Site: brandenburg
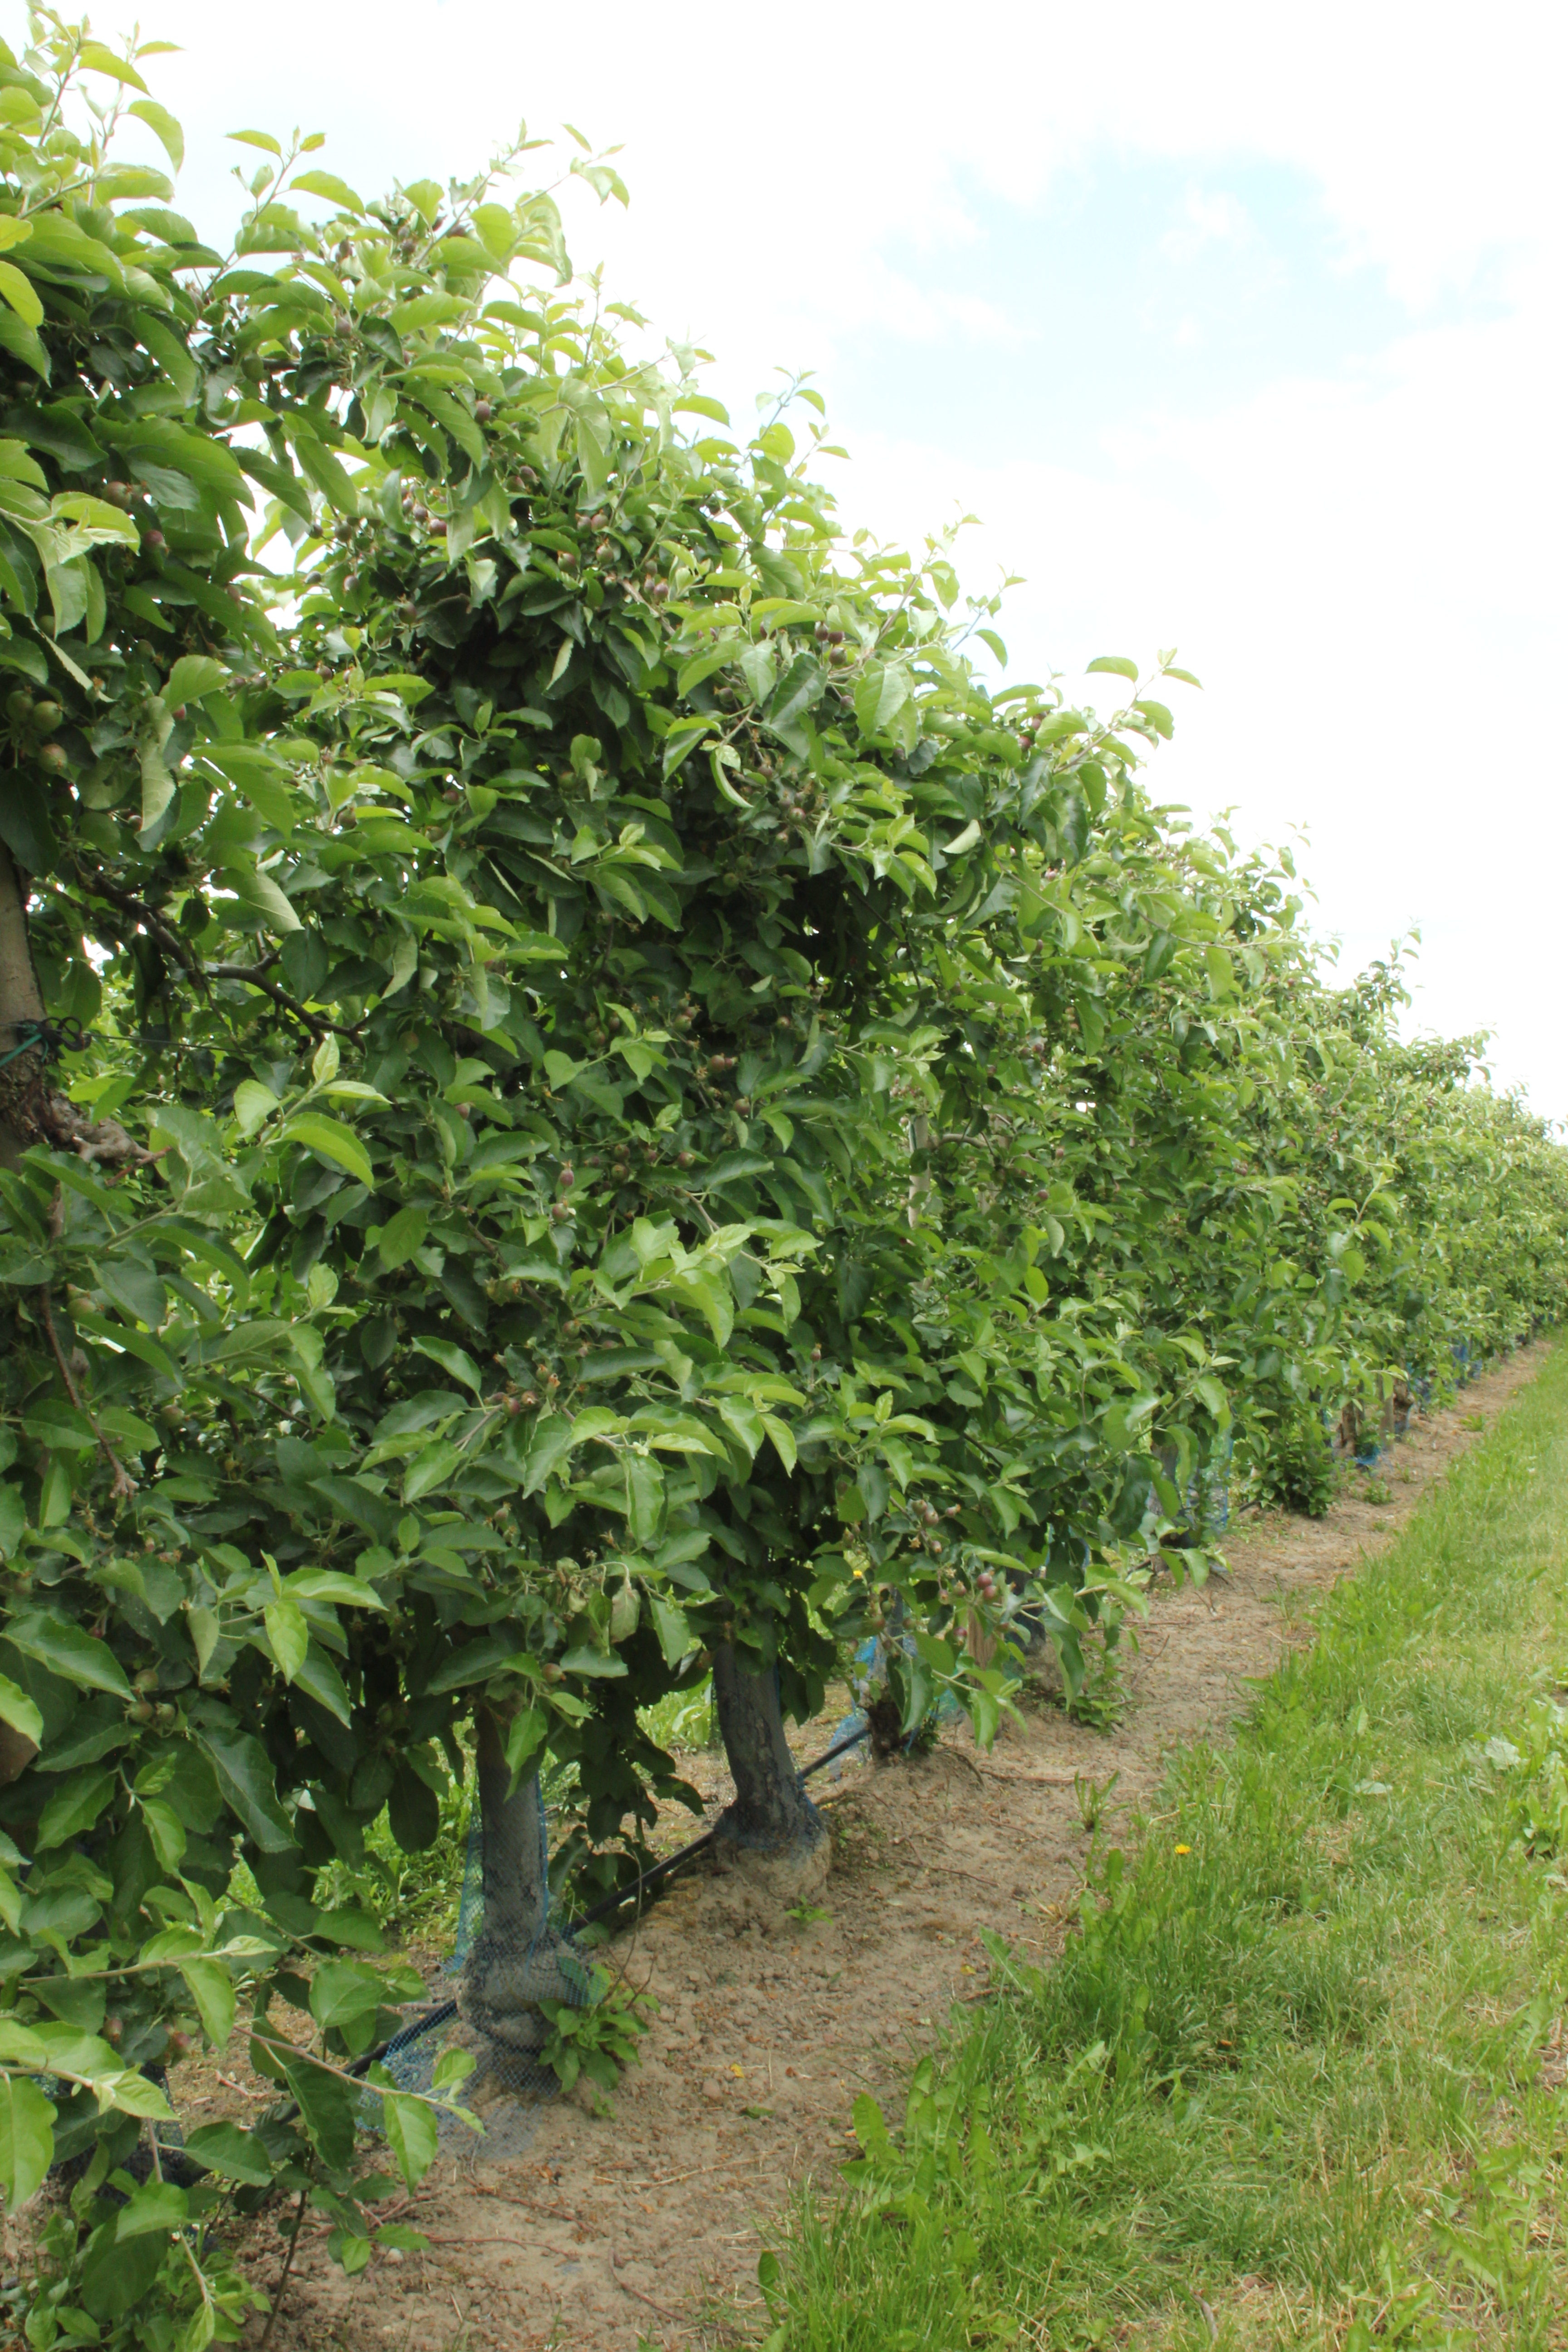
Growth stage (BBCH 72): Development of fruit